Lina Allemano

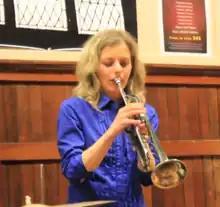

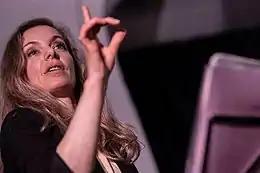
Lina Allemano in Denmark 2022 Photo Hreinn Gudlaugsson

Lina Allemano (born October 20, 1973) is a Canadian musician in the genre of jazz and free improvisation.